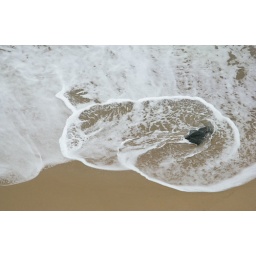
Out the window of my room at La Concha on the beach in San Juan, PR